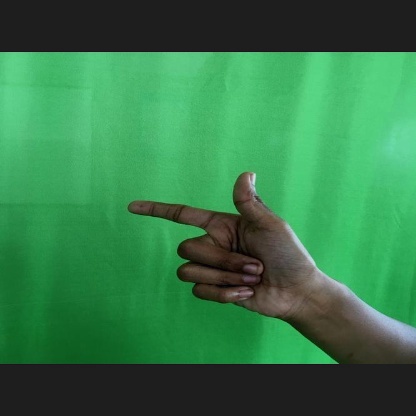
Mudra: Chandrakala